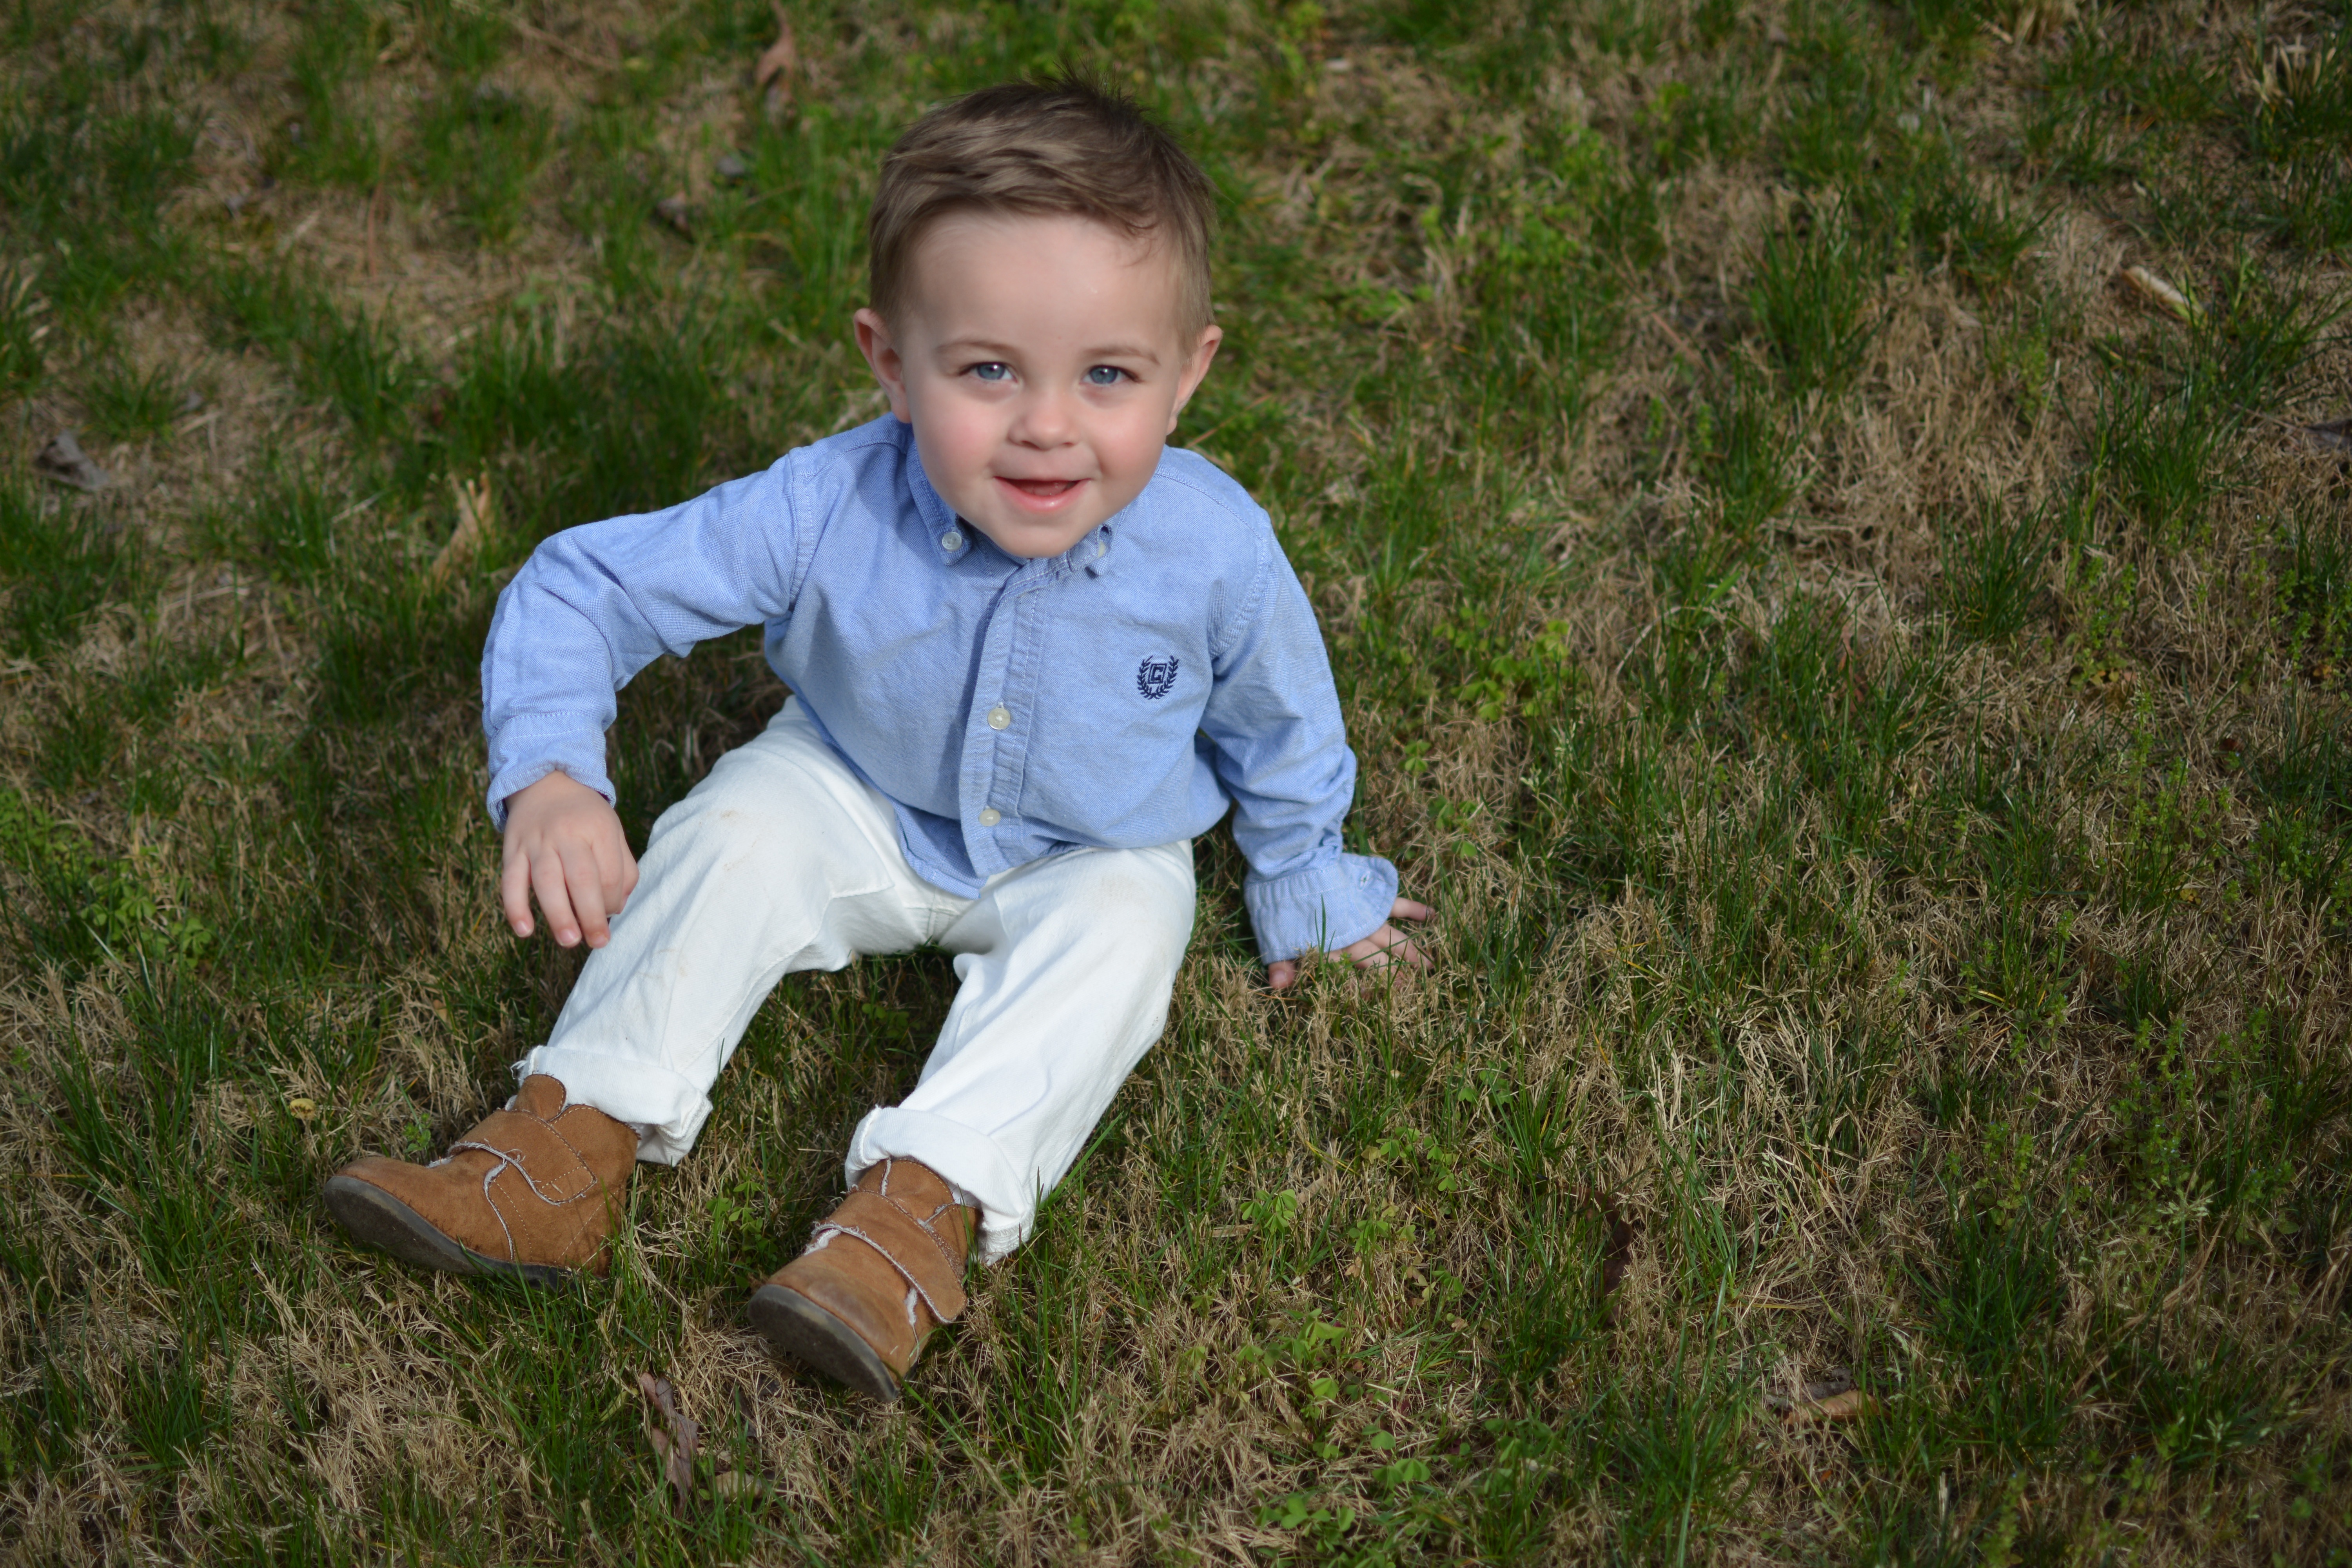
man, grass, person, people, hair, white, meadow, boy, cute, male, guy, portrait, model, young, youth, child, fashion, professional, playing, lifestyle, modern, smiling, cheerful, posing, face, outside, one, happy, cool, toddler, style, handsome, casual, attractive, smart, stylish, confident, confidence, portrait photography, human positions